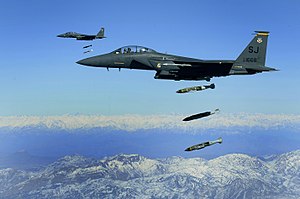
Joint Direct Attack Munition / Integration på våbenplatforme
2.000 punds GBU-31 bliver kastet af to F-15E kampfly i Afghanistan, 2009.
Joint Direct Attack Munition er et styringssystem der kan konvertere en standard flybombe eller "dum bombe" til en præcisionsbombe, eller "smart bomb". Bomber påmonteret med JDAM bliver styret mod målet ved hjælp af et inertinavigationssystem integreret med et GPS-system som giver dem en rækkevidde på op til 28 kilometer. JDAM-udstyret kan monteres på bomber fra 227 kg til 907 kg. Når systemet bliver monteret på en bombe bliver bombens tekniske betegnelse ændret fra eksempelvis Mark 8x eller BLU til GBU. JDAM er i sig selv ikke et våben, men et system der bliver påmonteret en flybombe og gør den i stand til at styre mod en geografisk lokalitet med høj præcision. Nøglekomponenterne i systemet er halesektionen, hvor styrecomputeren er placeret sammen med GPS- og INS-systemerne, samt styrefinnerne. JDAM-systemet skulle forbedre præcisionen i forhold til den ældre laser- og infrarøde teknologi der blev benyttet i tidligere præcisionsbombesystemer og kunne risikere dårlig præcision grundet eventuelt dårligt vejr eller et infavorabelt terræn. Nogle JDAM-systemer er også udstyret med lasersystemer.